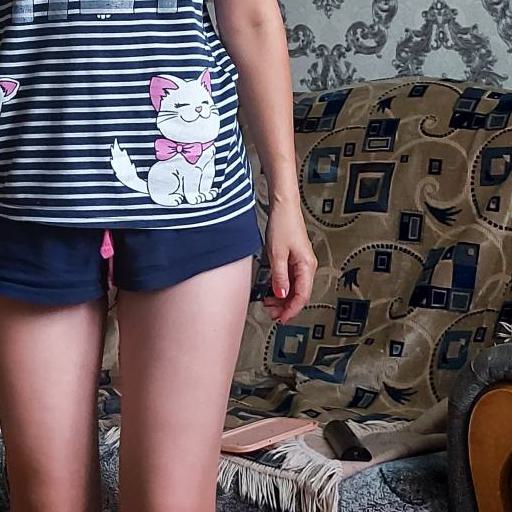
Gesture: no_gesture